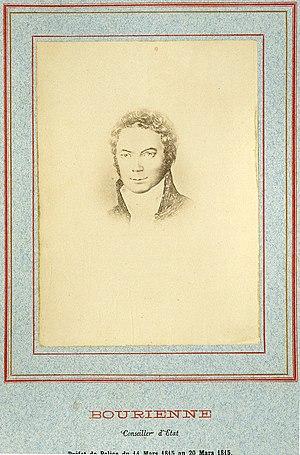
Louis Bourrienne, préfet de police.
Louis Antoine Fauvelet de Bourrienne, est un diplomate et homme politique français.